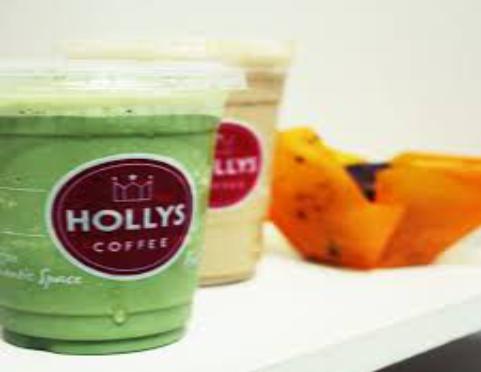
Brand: Hollys Coffee
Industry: Food